ANFO

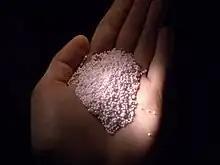
Ammonium nitrate prills used in ANFO at a potash mine.

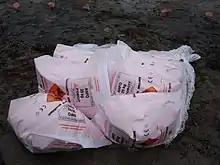
sacks containing ANFO

ANFO (or AN/FO, for ammonium nitrate/fuel oil) is a widely used bulk industrial high explosive. It consists of 94% porous prilled ammonium nitrate (NHNO) (AN), which acts as the oxidizing agent and absorbent for the fuel, and 6% number 2 fuel oil (FO) (road diesel).